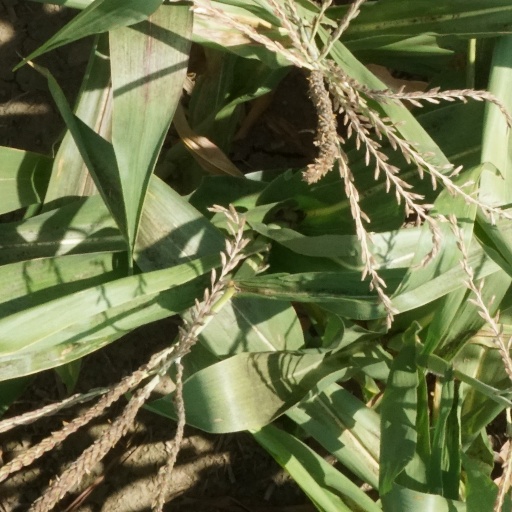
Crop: maize; corn